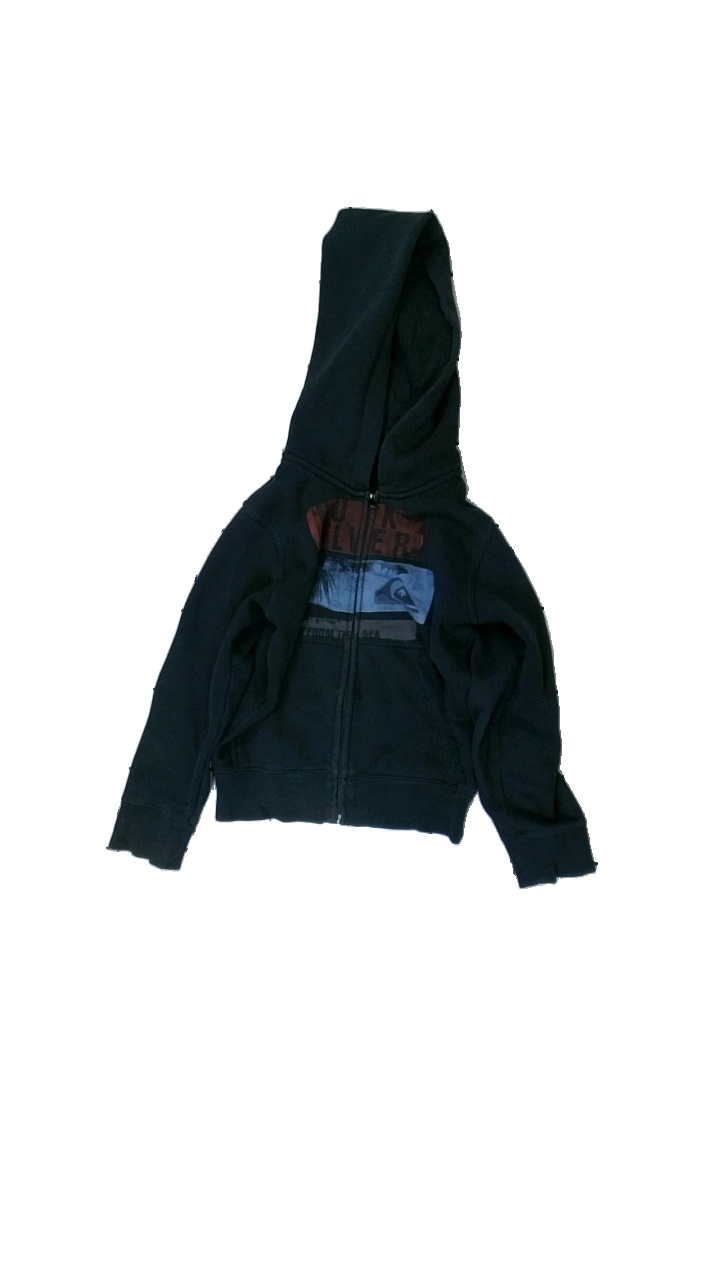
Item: Hoodie (Ladies)
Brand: Quicksilver
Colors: Black
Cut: Regular
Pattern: Other
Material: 81% cotton, 19% polyester
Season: All
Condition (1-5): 3
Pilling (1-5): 4
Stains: Minor
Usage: Export
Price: <50